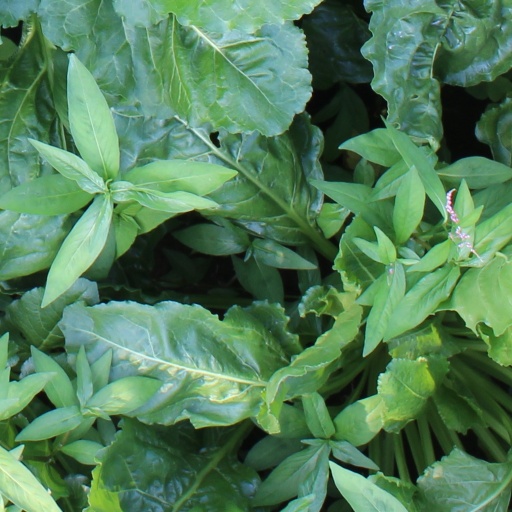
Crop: sugar beet